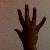
The image shows a hand gesture representing the number 5 in Indian Sign Language.